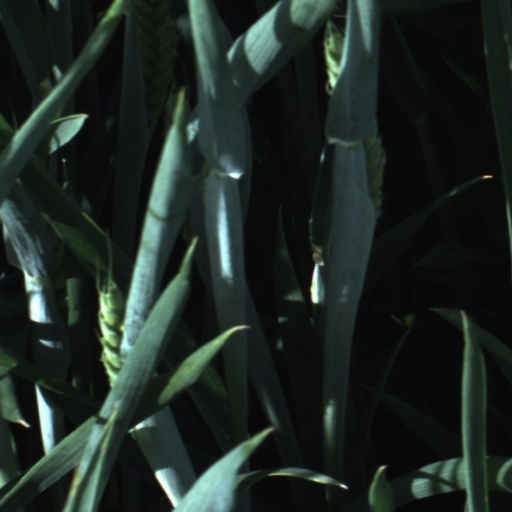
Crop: wheat